Riot Fest

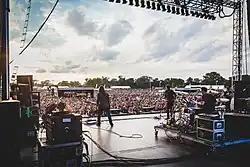
Jimmy Eat World at Riot Fest 2016

Riot Fest is an annual three-day punk rock music festival held at Douglass Park in Chicago, Illinois. It is known for booking reunions, guest performances, and full album performances. Riot Fest is one of the largest independently-owned music festivals in the United States.